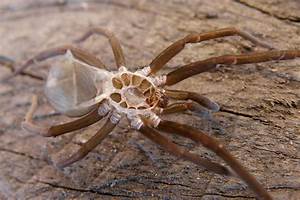
Label: images